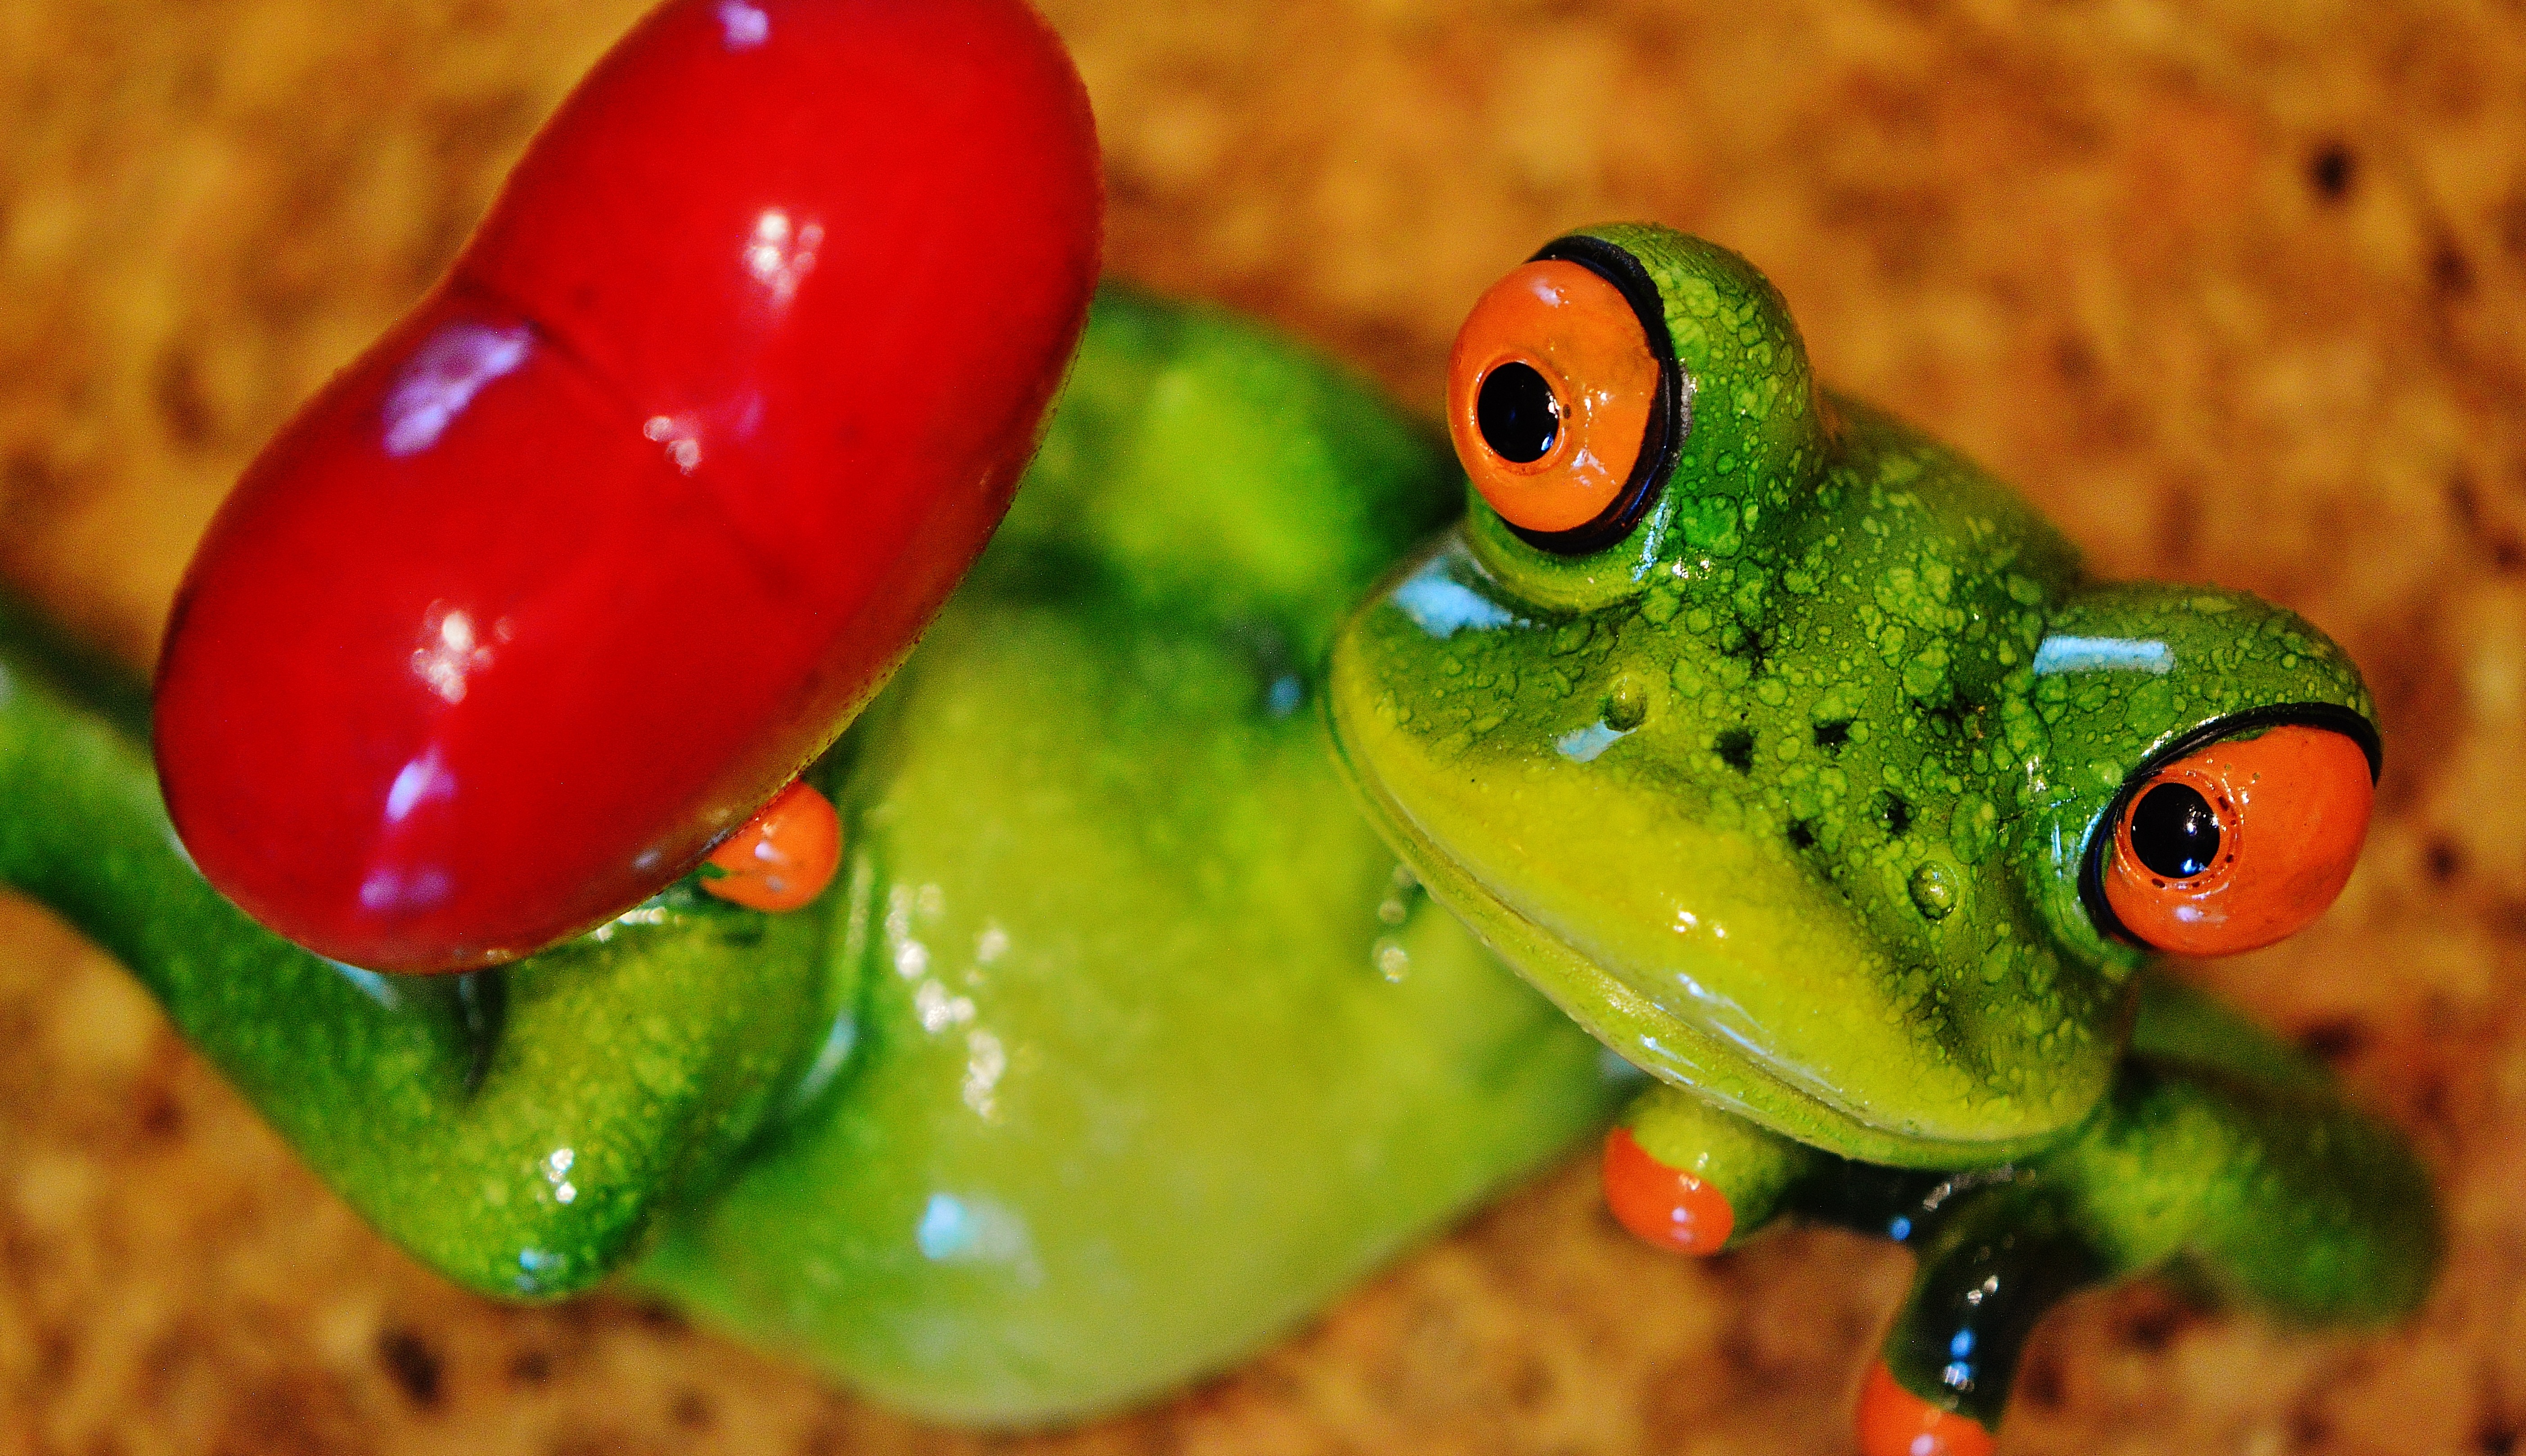
sweet, animal, cute, dish, food, green, produce, ceramic, frog, amphibian, fig, fun, funny, frogs